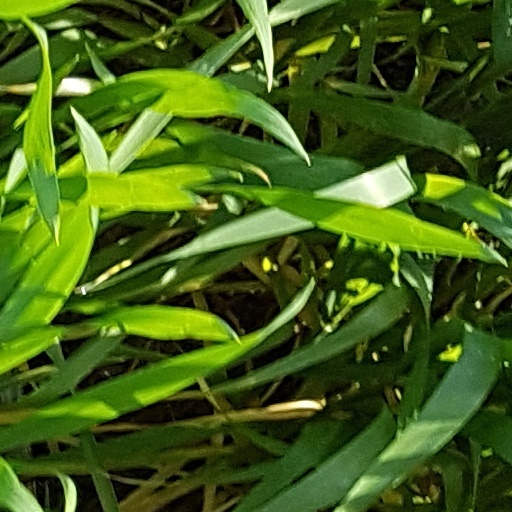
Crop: wheat